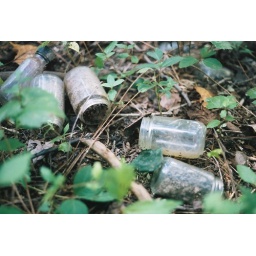
Some glass bottles in the middle of the woods